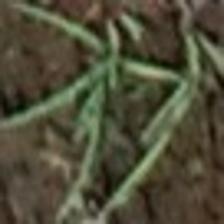
Label: clustered